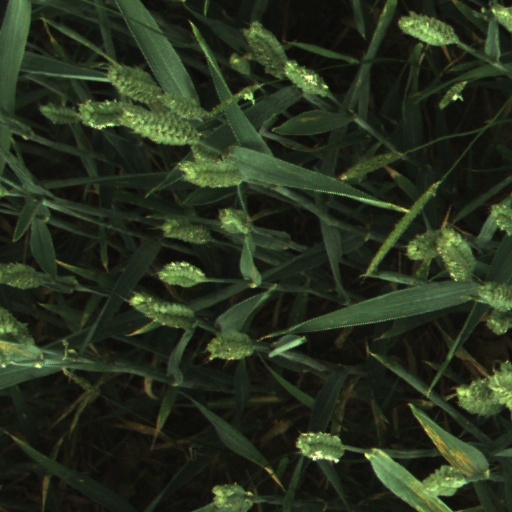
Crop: wheat